Avignon

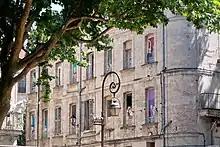
Paintings on the façades of buildings in the town centre

In the part of the city within the walls the buildings are old but in most areas they have been restored or reconstructed (such as the post office and the Lycée Frédéric Mistral). The buildings along the main street, Rue de la République, date from the Second Empire (1852–70) with Haussmann façades and amenities around Place de l'Horloge (the central square), the neoclassical city hall, and the theatre district.